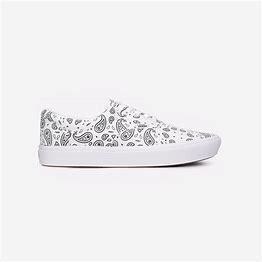
Brand: Vans
Model: Comfycush Era